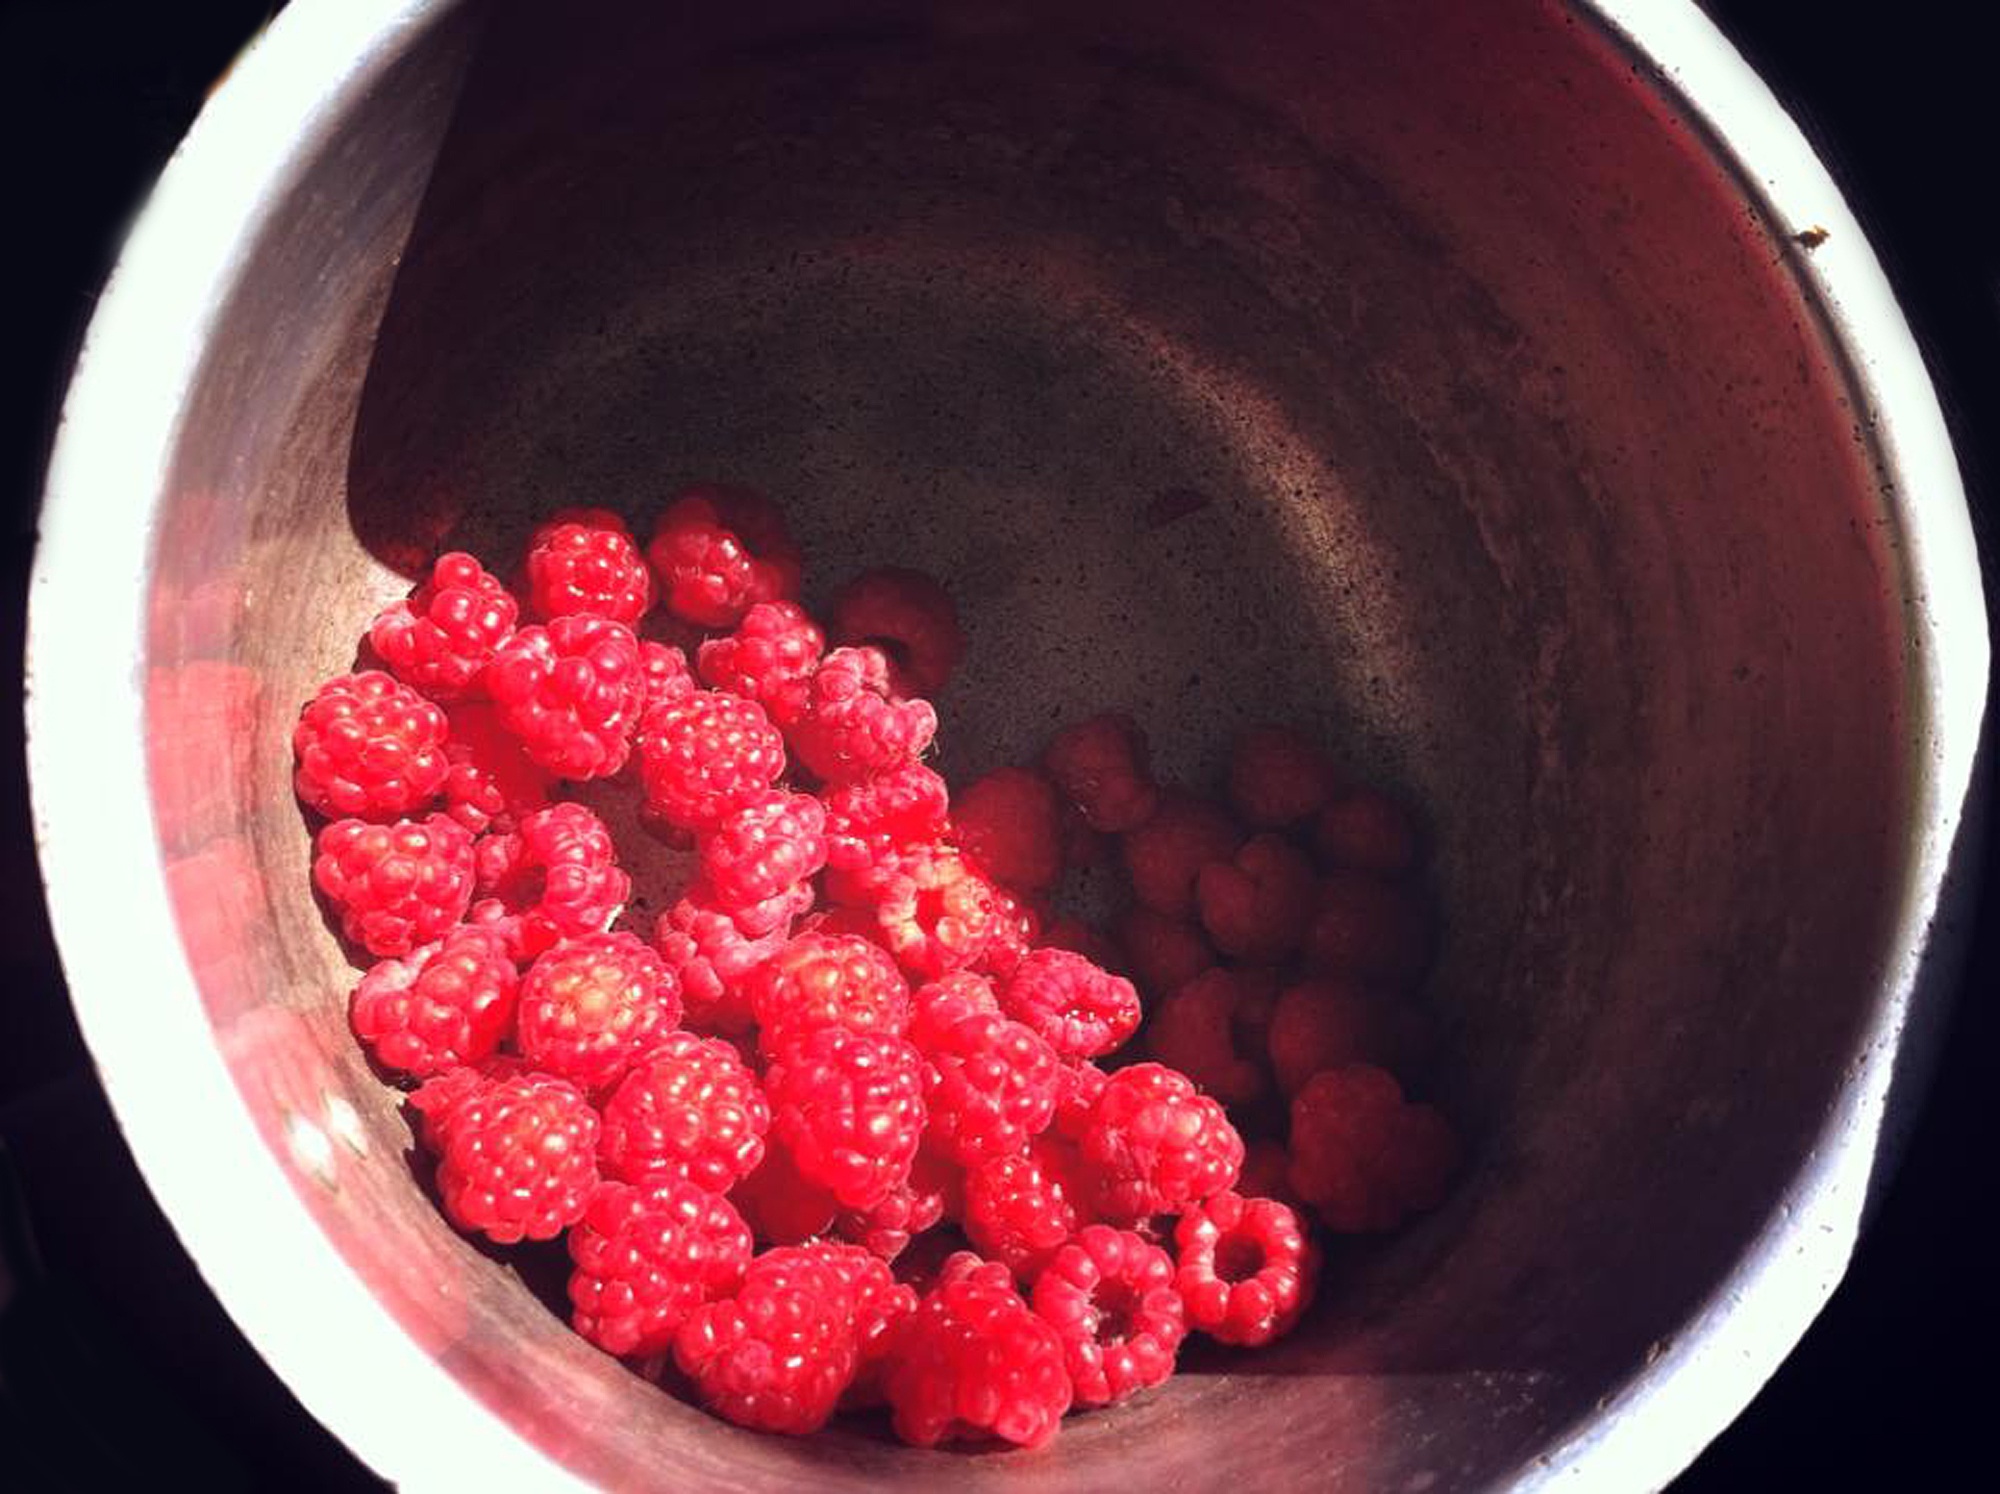
plant, raspberry, fruit, berry, summer, food, red, produce, dessert, strawberry, raspberries, strawberries, frutti di bosco